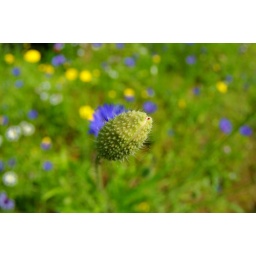
Ecosse, Scotland, Pitlochry 10 Wild flowers by the river Tummel